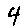
Label: 4